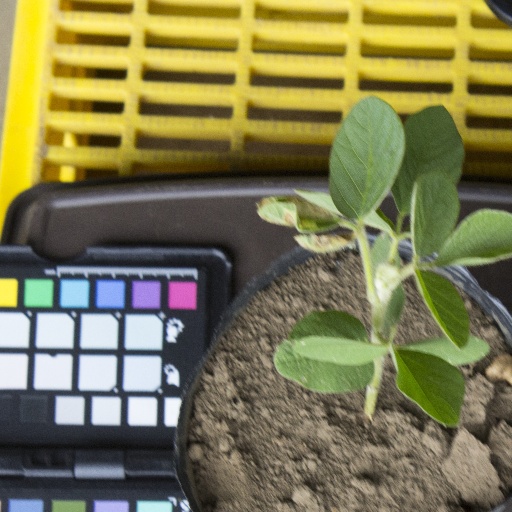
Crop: soybean